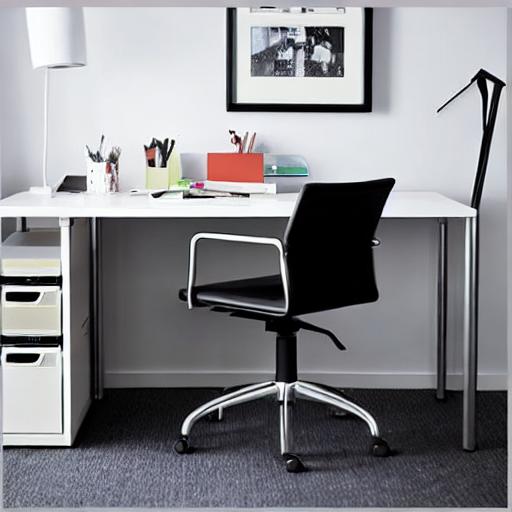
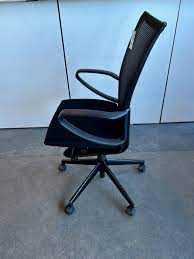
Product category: items_chair
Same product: no